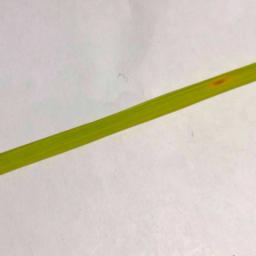
Label: Rice___Brown_Spot